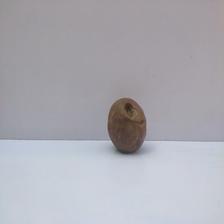
Size: Spoiled